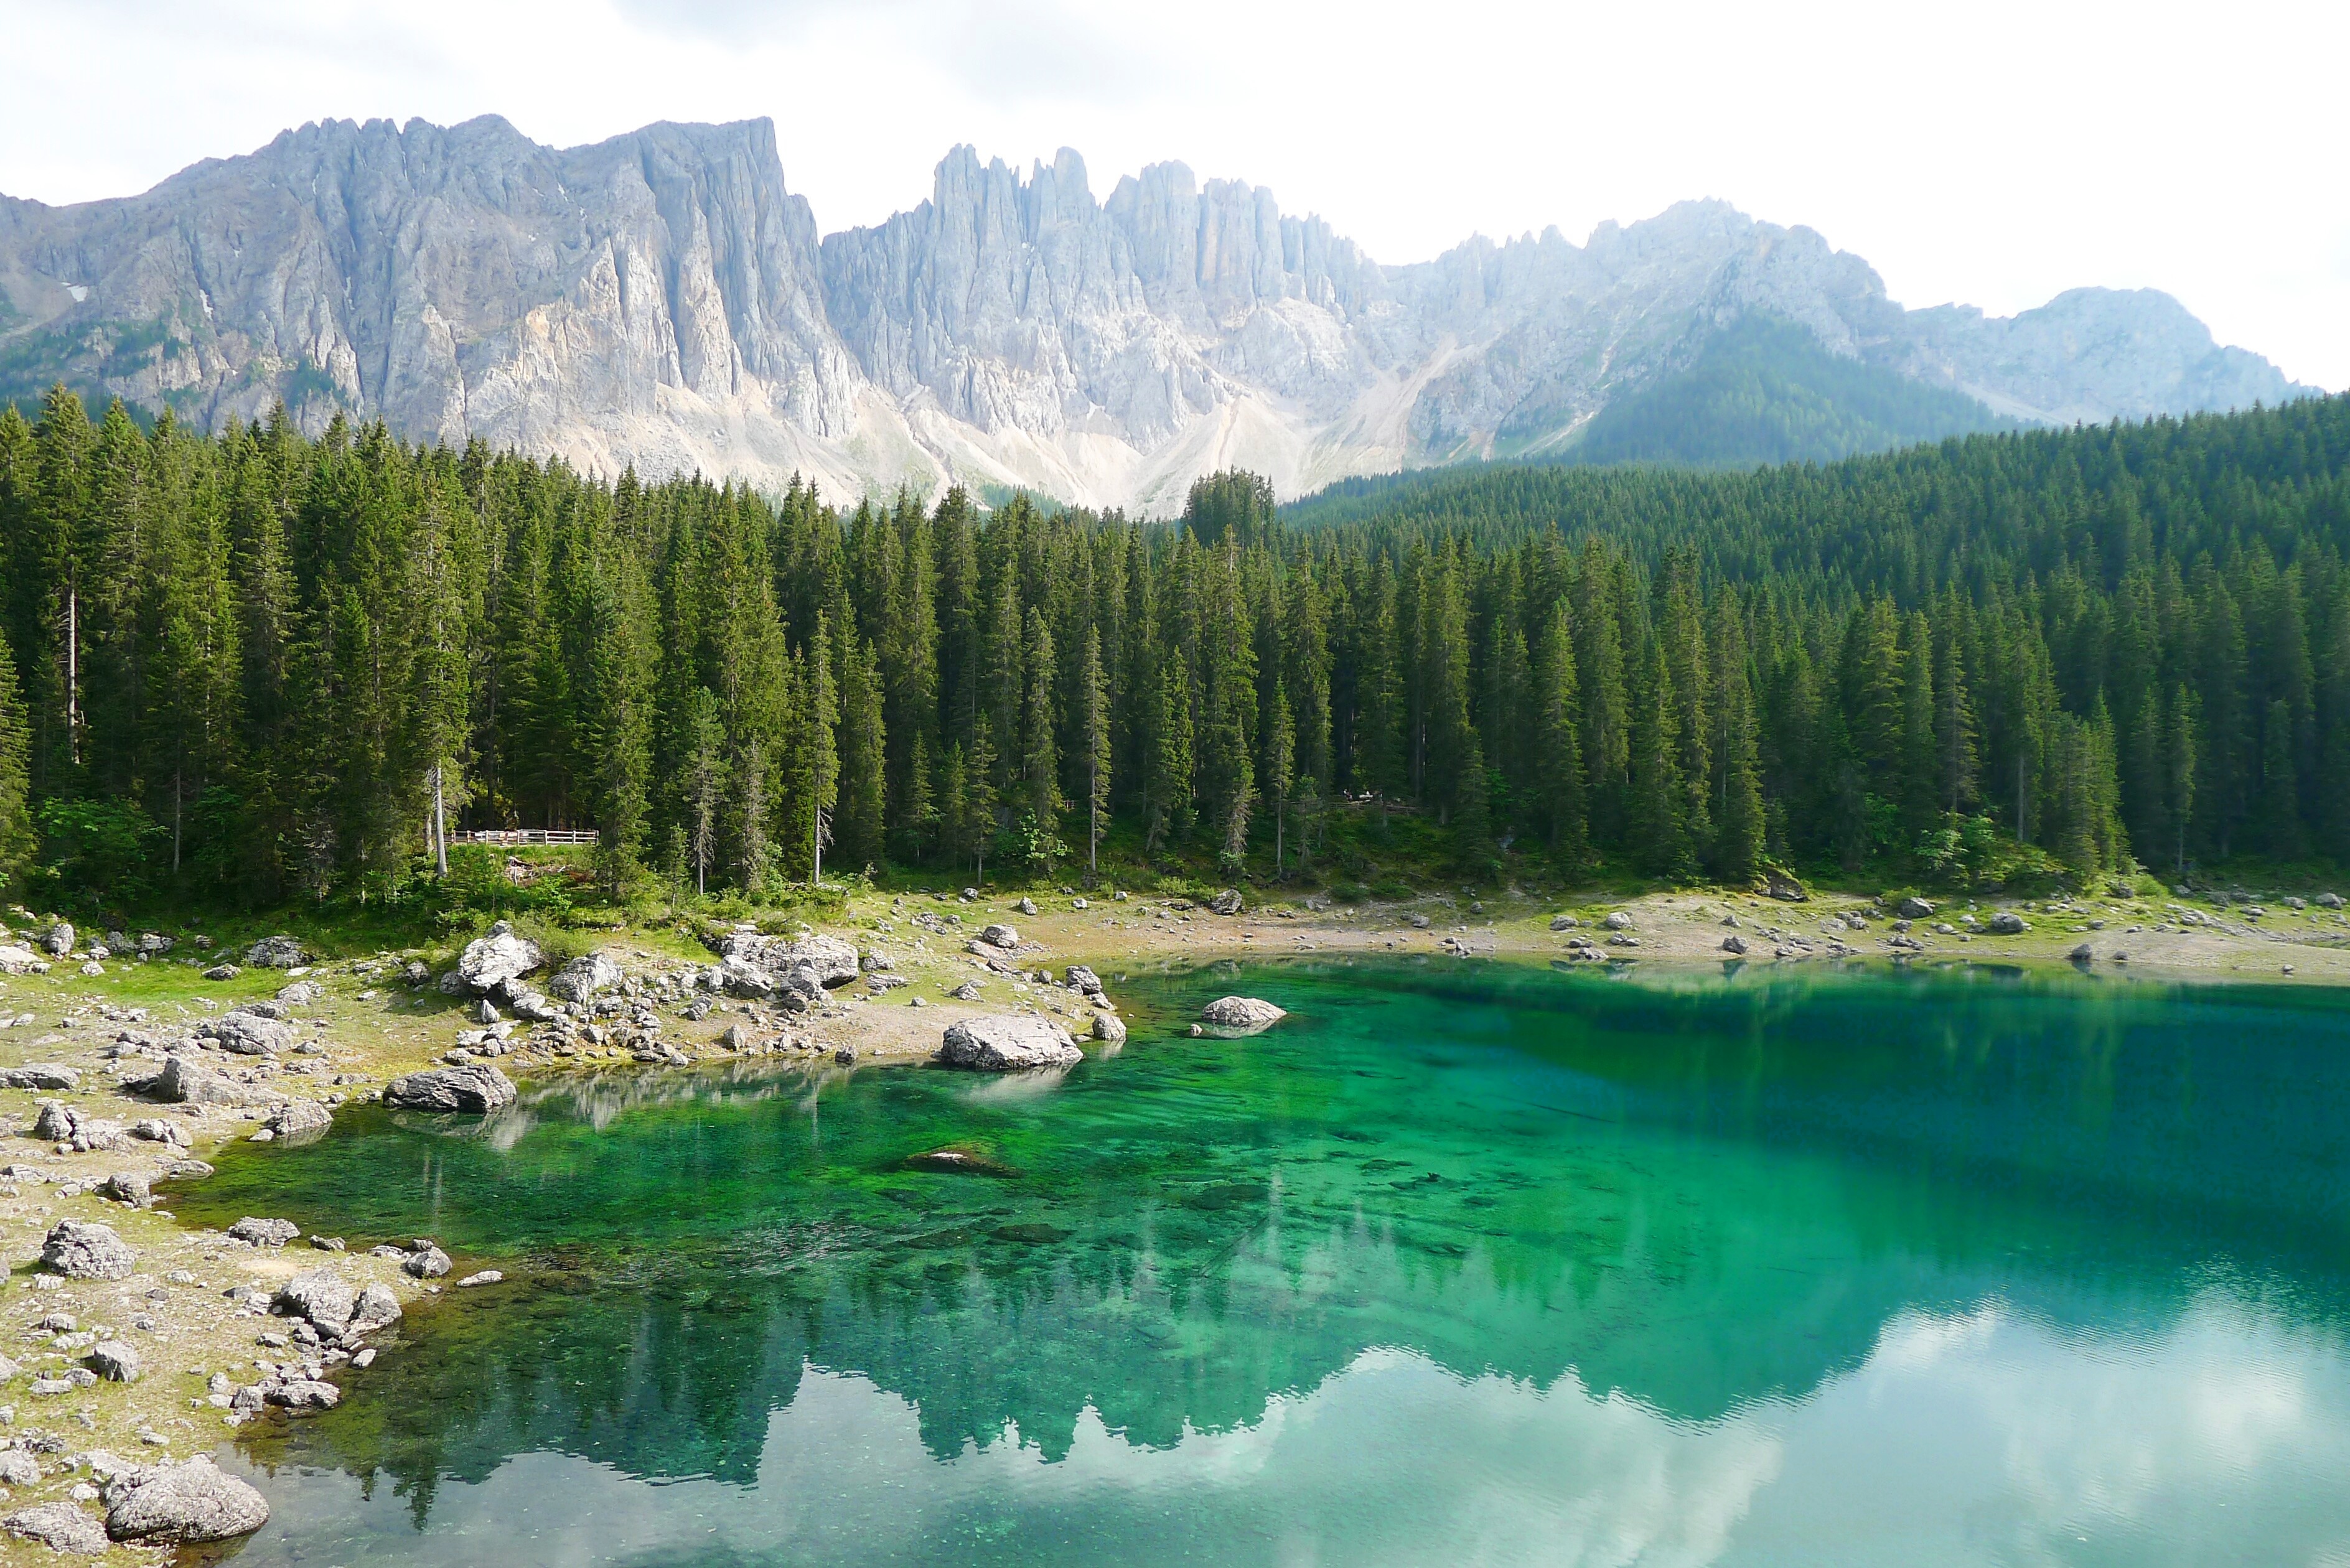
tree, nature, wilderness, mountain, meadow, lake, valley, mountain range, pond, reflection, reservoir, national park, body of water, alps, plateau, bergsee, karersee, loch, crater lake, ecosystem, dolomites, south tyrol, tarn, mountainous landforms